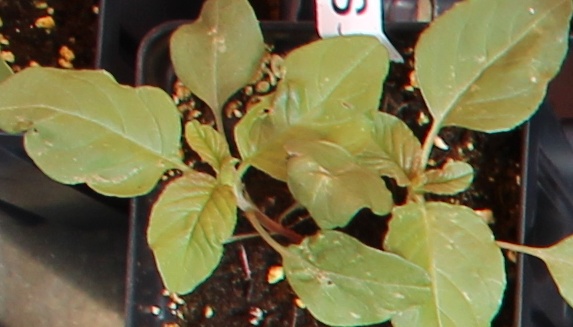
Label: Redroot Pigweed